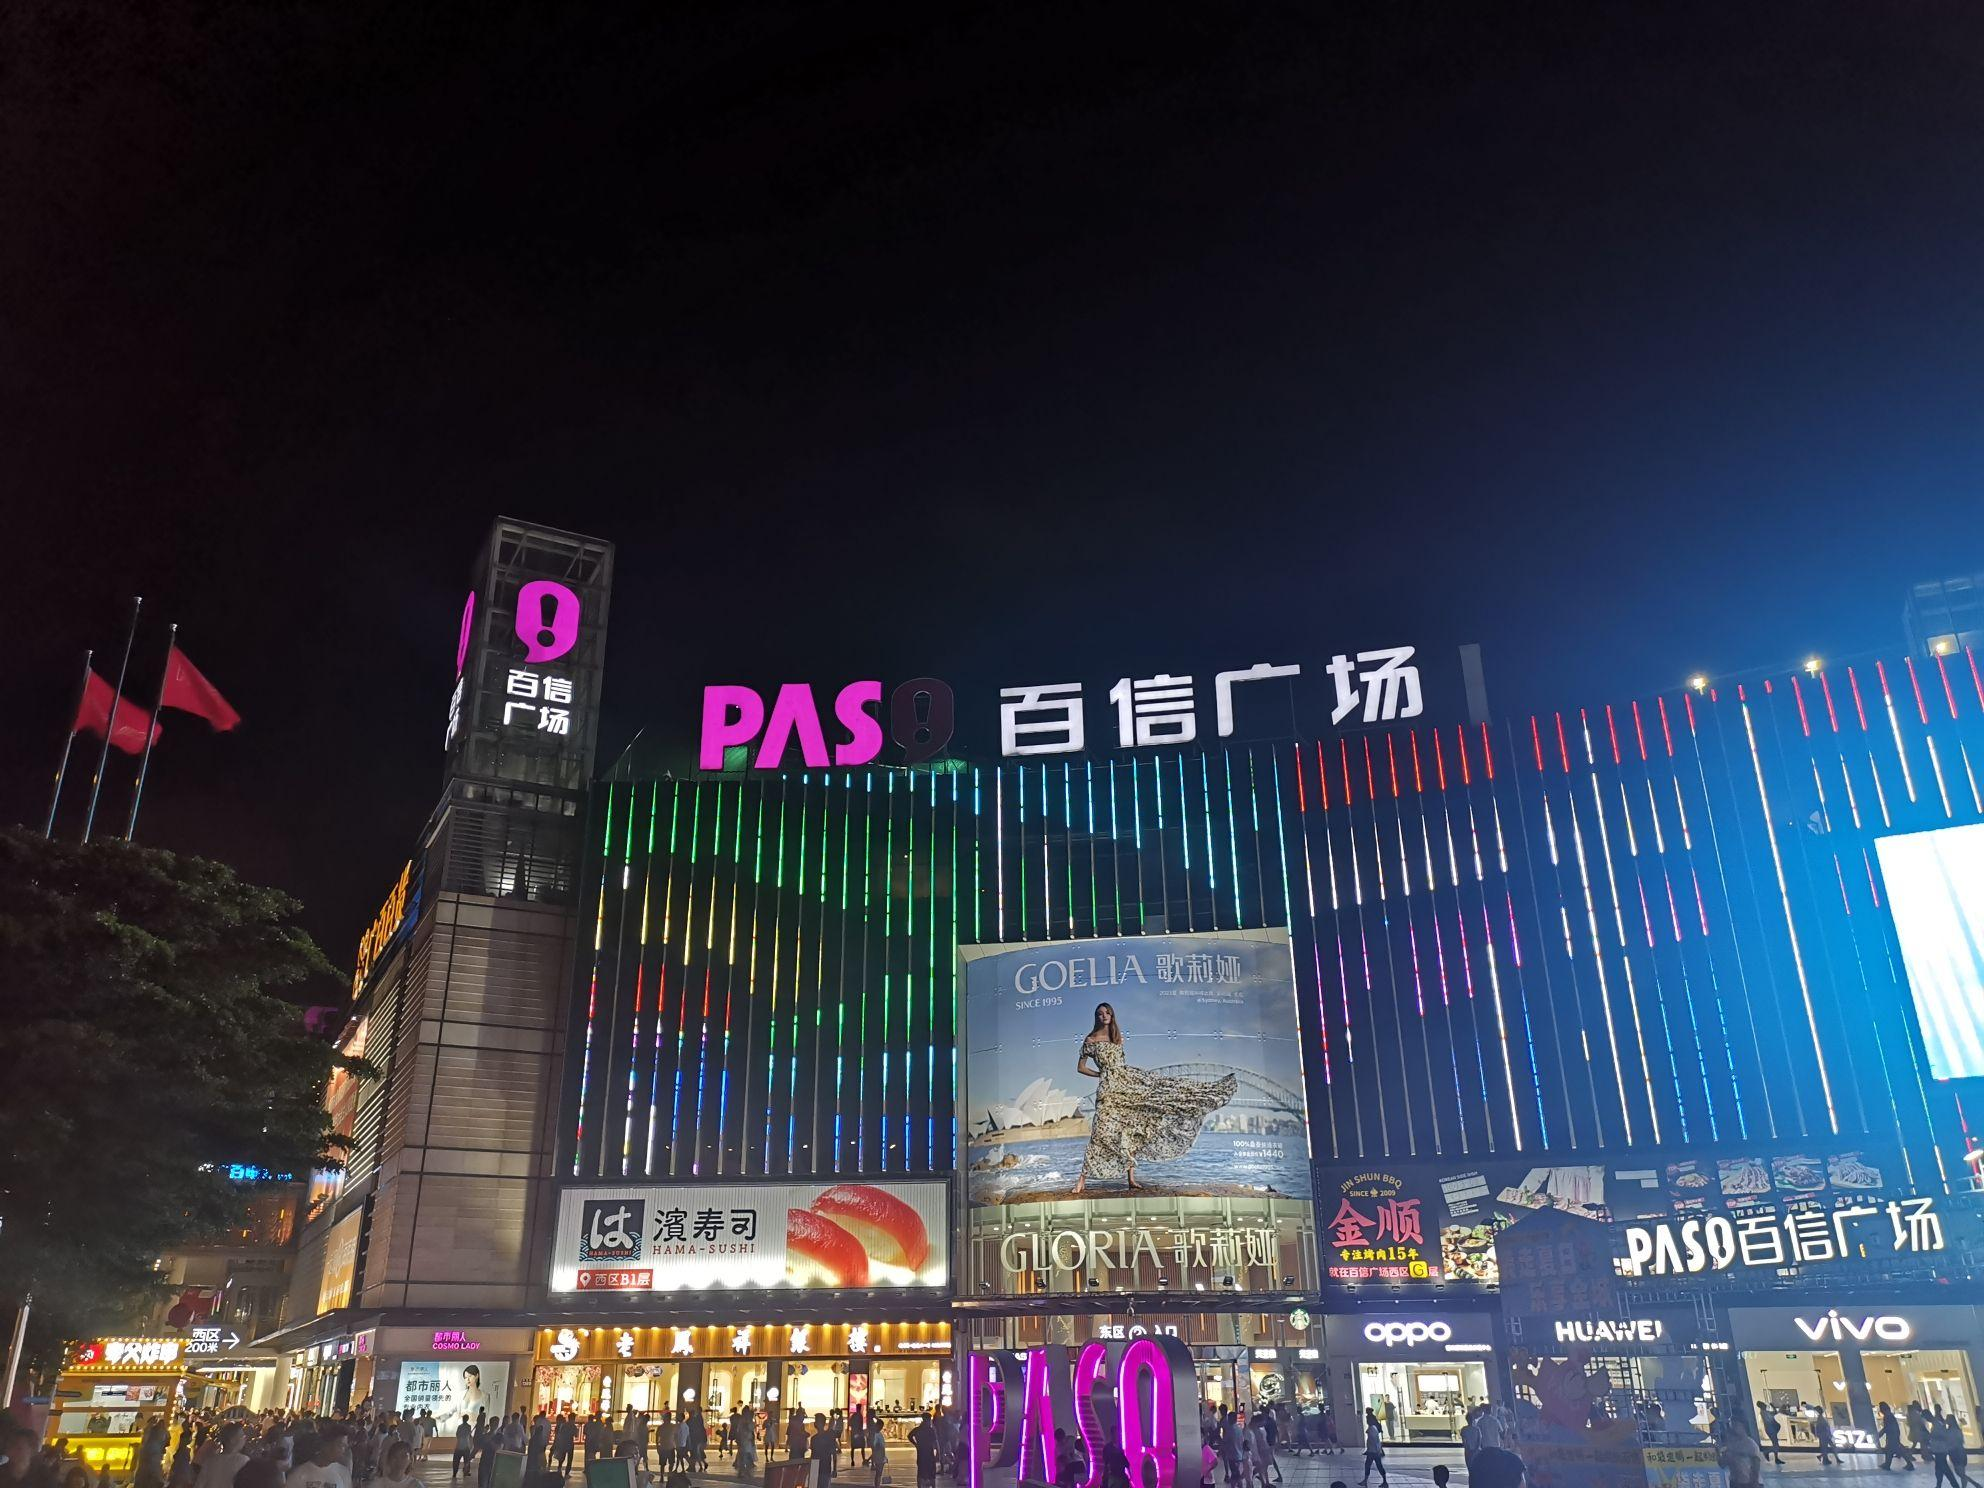
地标名称：百信广场
所在城市：广州市·白云区